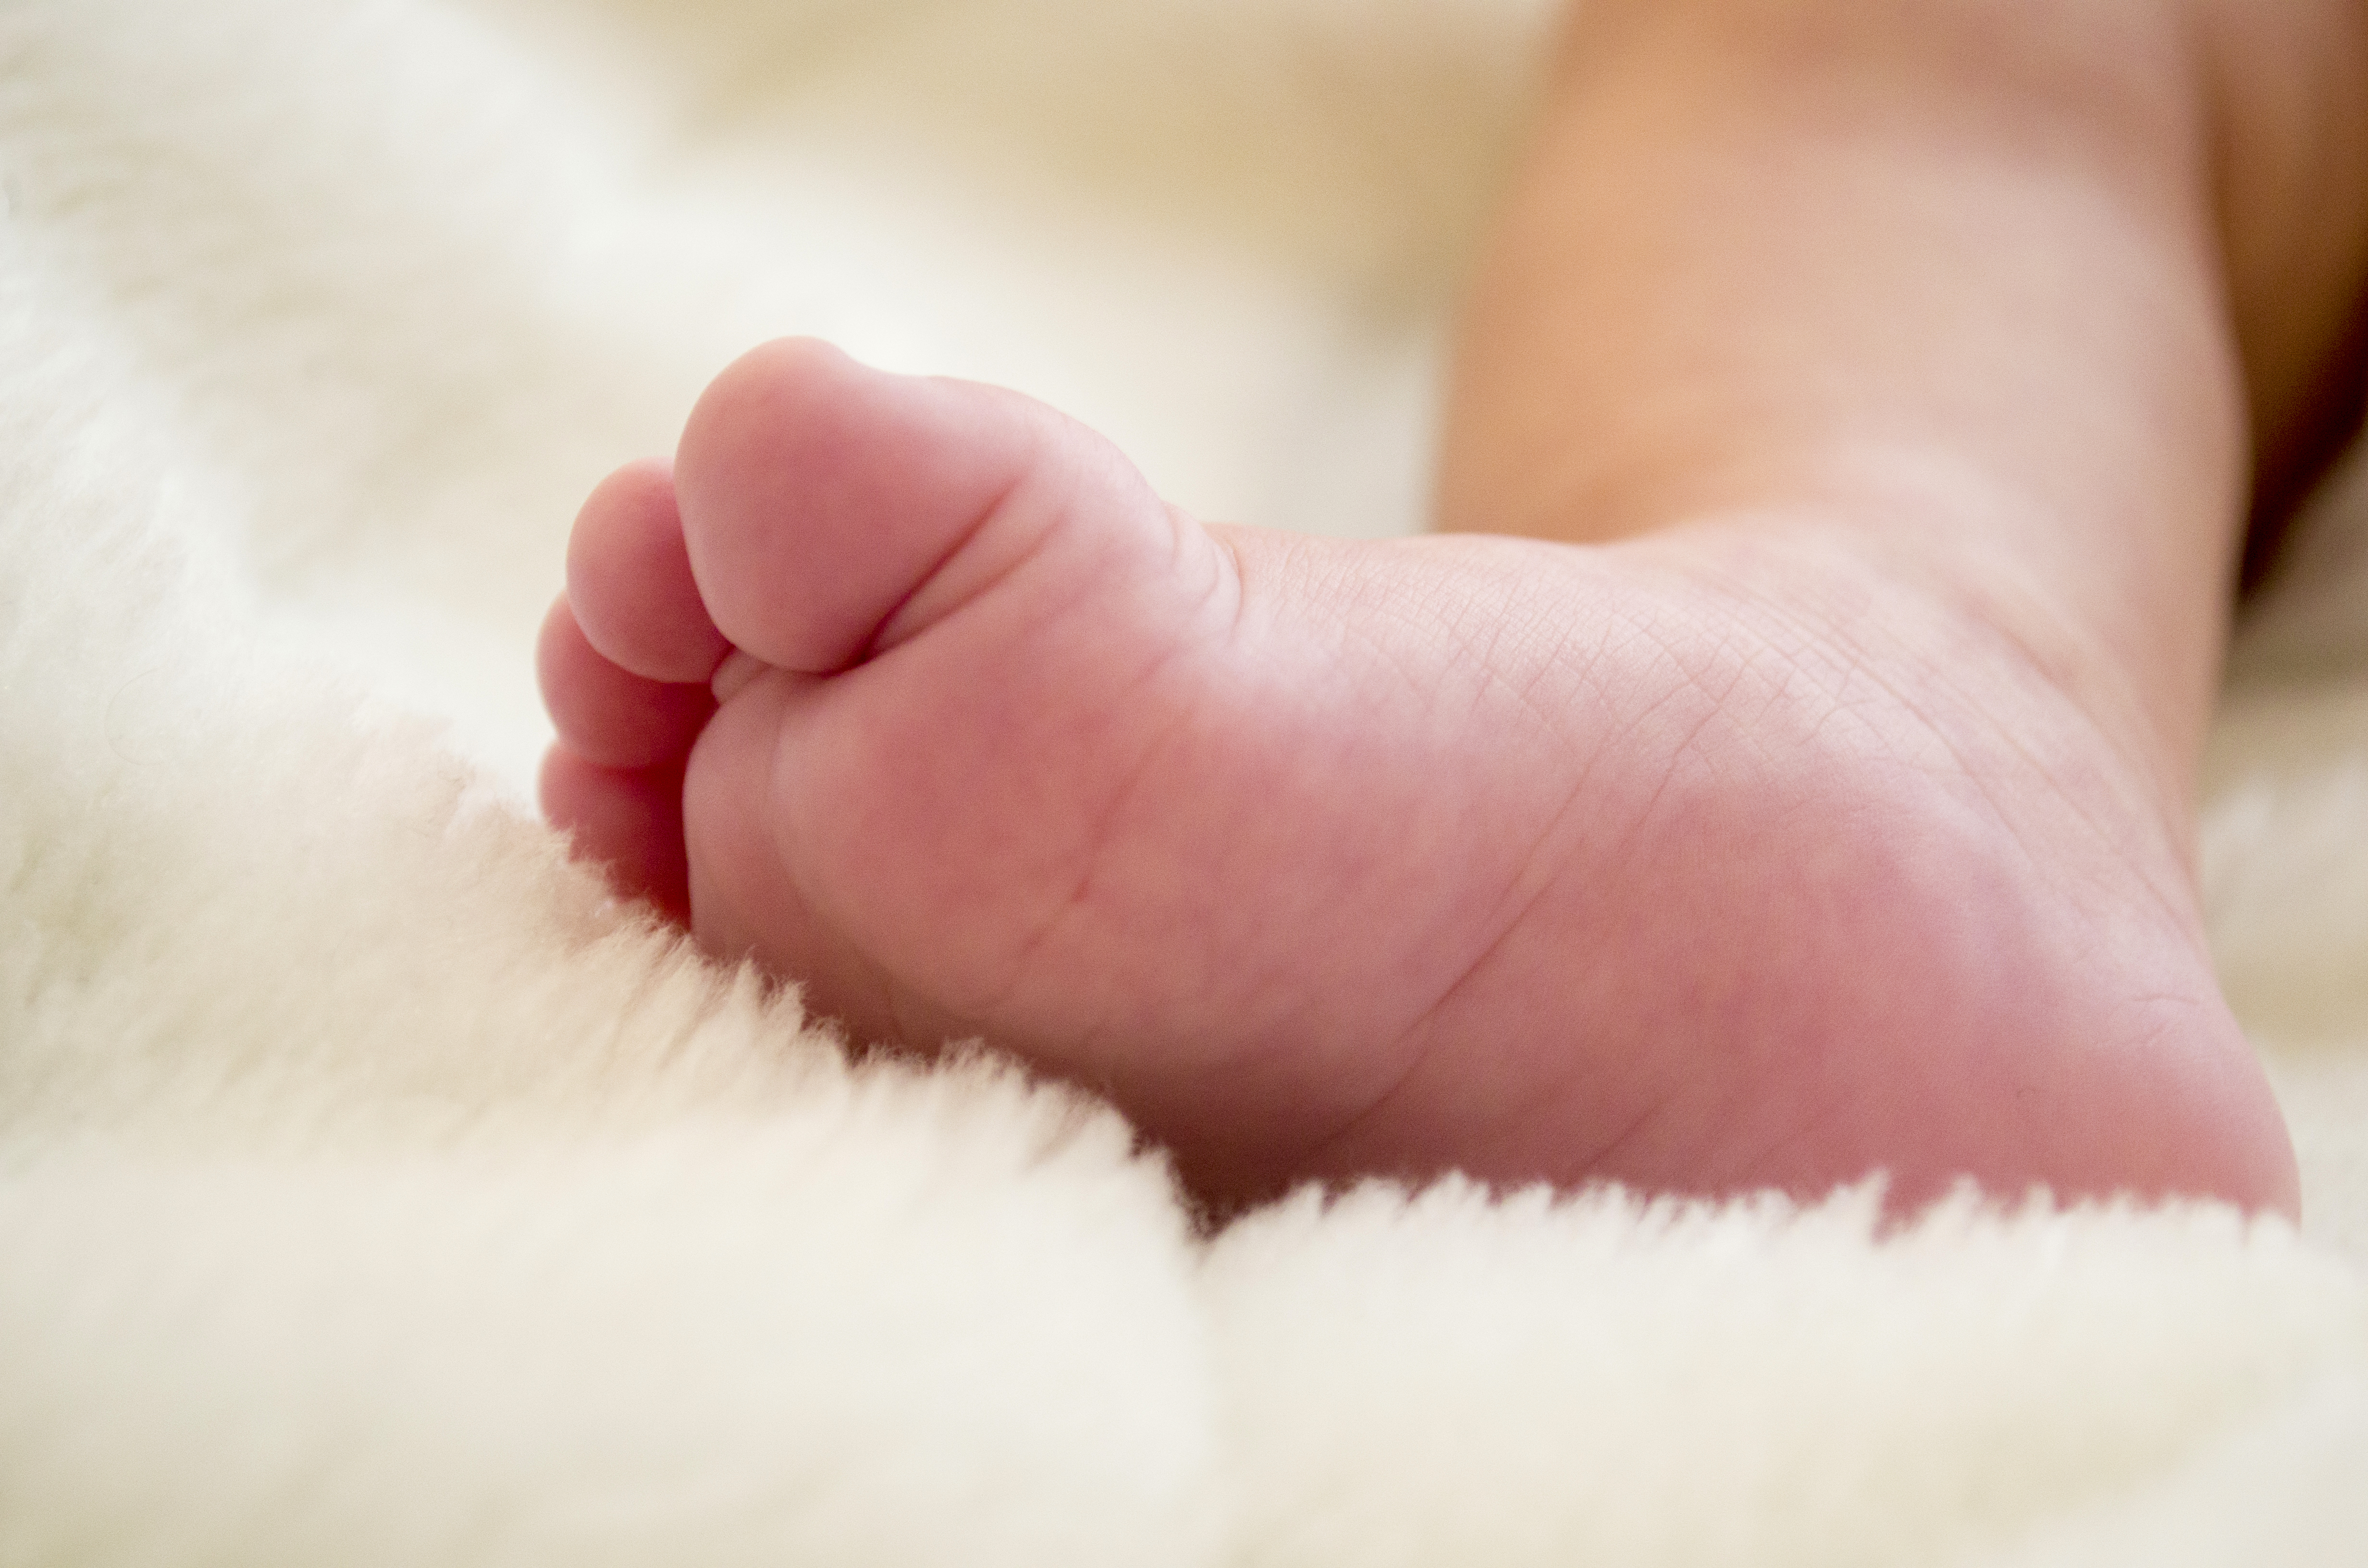
natural, baby, child, skin, foot, close up, hand, nail, leg, finger, sole, toe, toddler, photography, fur, human leg, paw